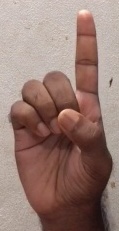
ASL sign: D